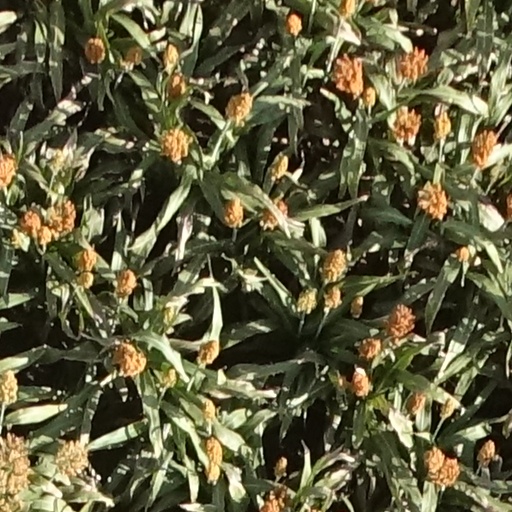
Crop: sorghum